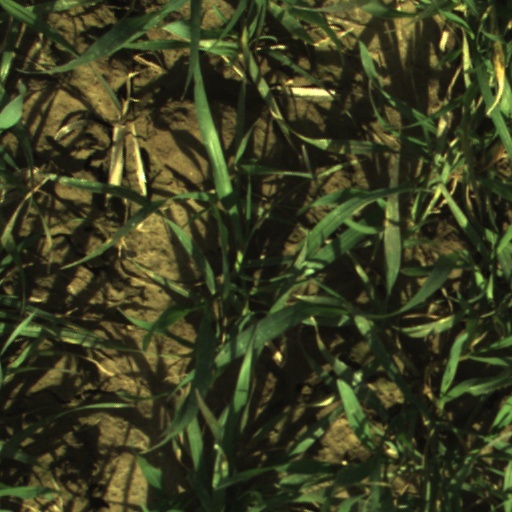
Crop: wheat